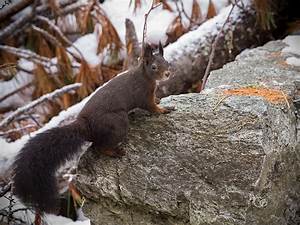
Label: scoiattolo